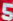
Number: 5